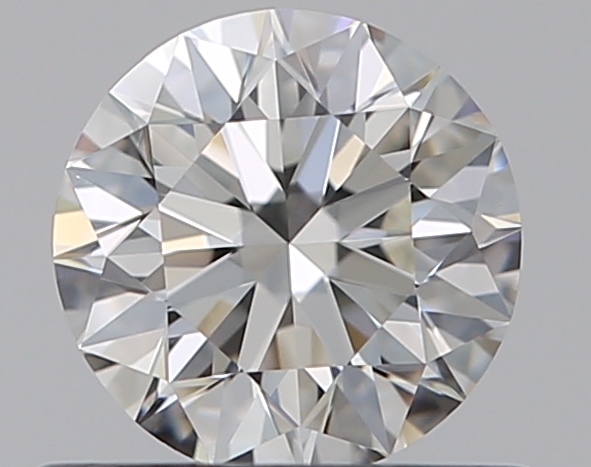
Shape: round
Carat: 0.5
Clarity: VVS1
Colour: H
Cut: EX
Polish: EX
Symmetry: EX
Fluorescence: M
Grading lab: GIA
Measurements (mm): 5.04 x 5.07 x 3.16